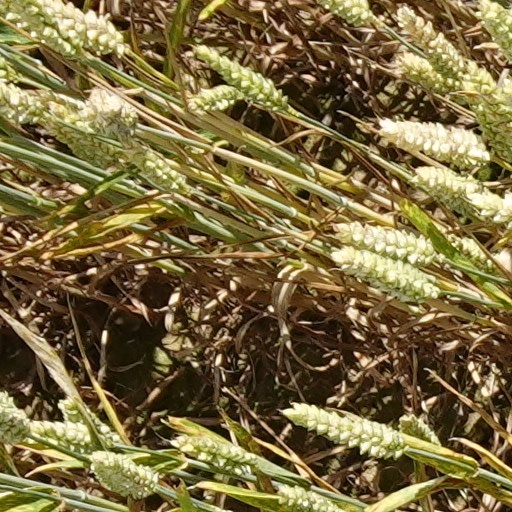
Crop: wheat